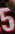
Number: 5